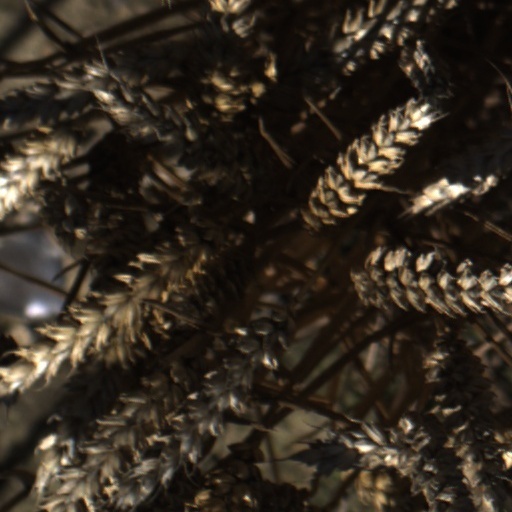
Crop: wheat